Hard disk drive performance characteristics

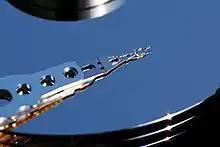
A hard disk head on an access arm resting on a hard disk platter

The "access time" or "response time" of a rotating drive is a measure of the time it takes before the drive can actually transfer data. The factors that control this time on a rotating drive are mostly related to the mechanical nature of the rotating disks and moving heads. It is composed of a few independently measurable elements that are added together to get a single value when evaluating the performance of a storage device. The access time can vary significantly, so it is typically provided by manufacturers or measured in benchmarks as an average.